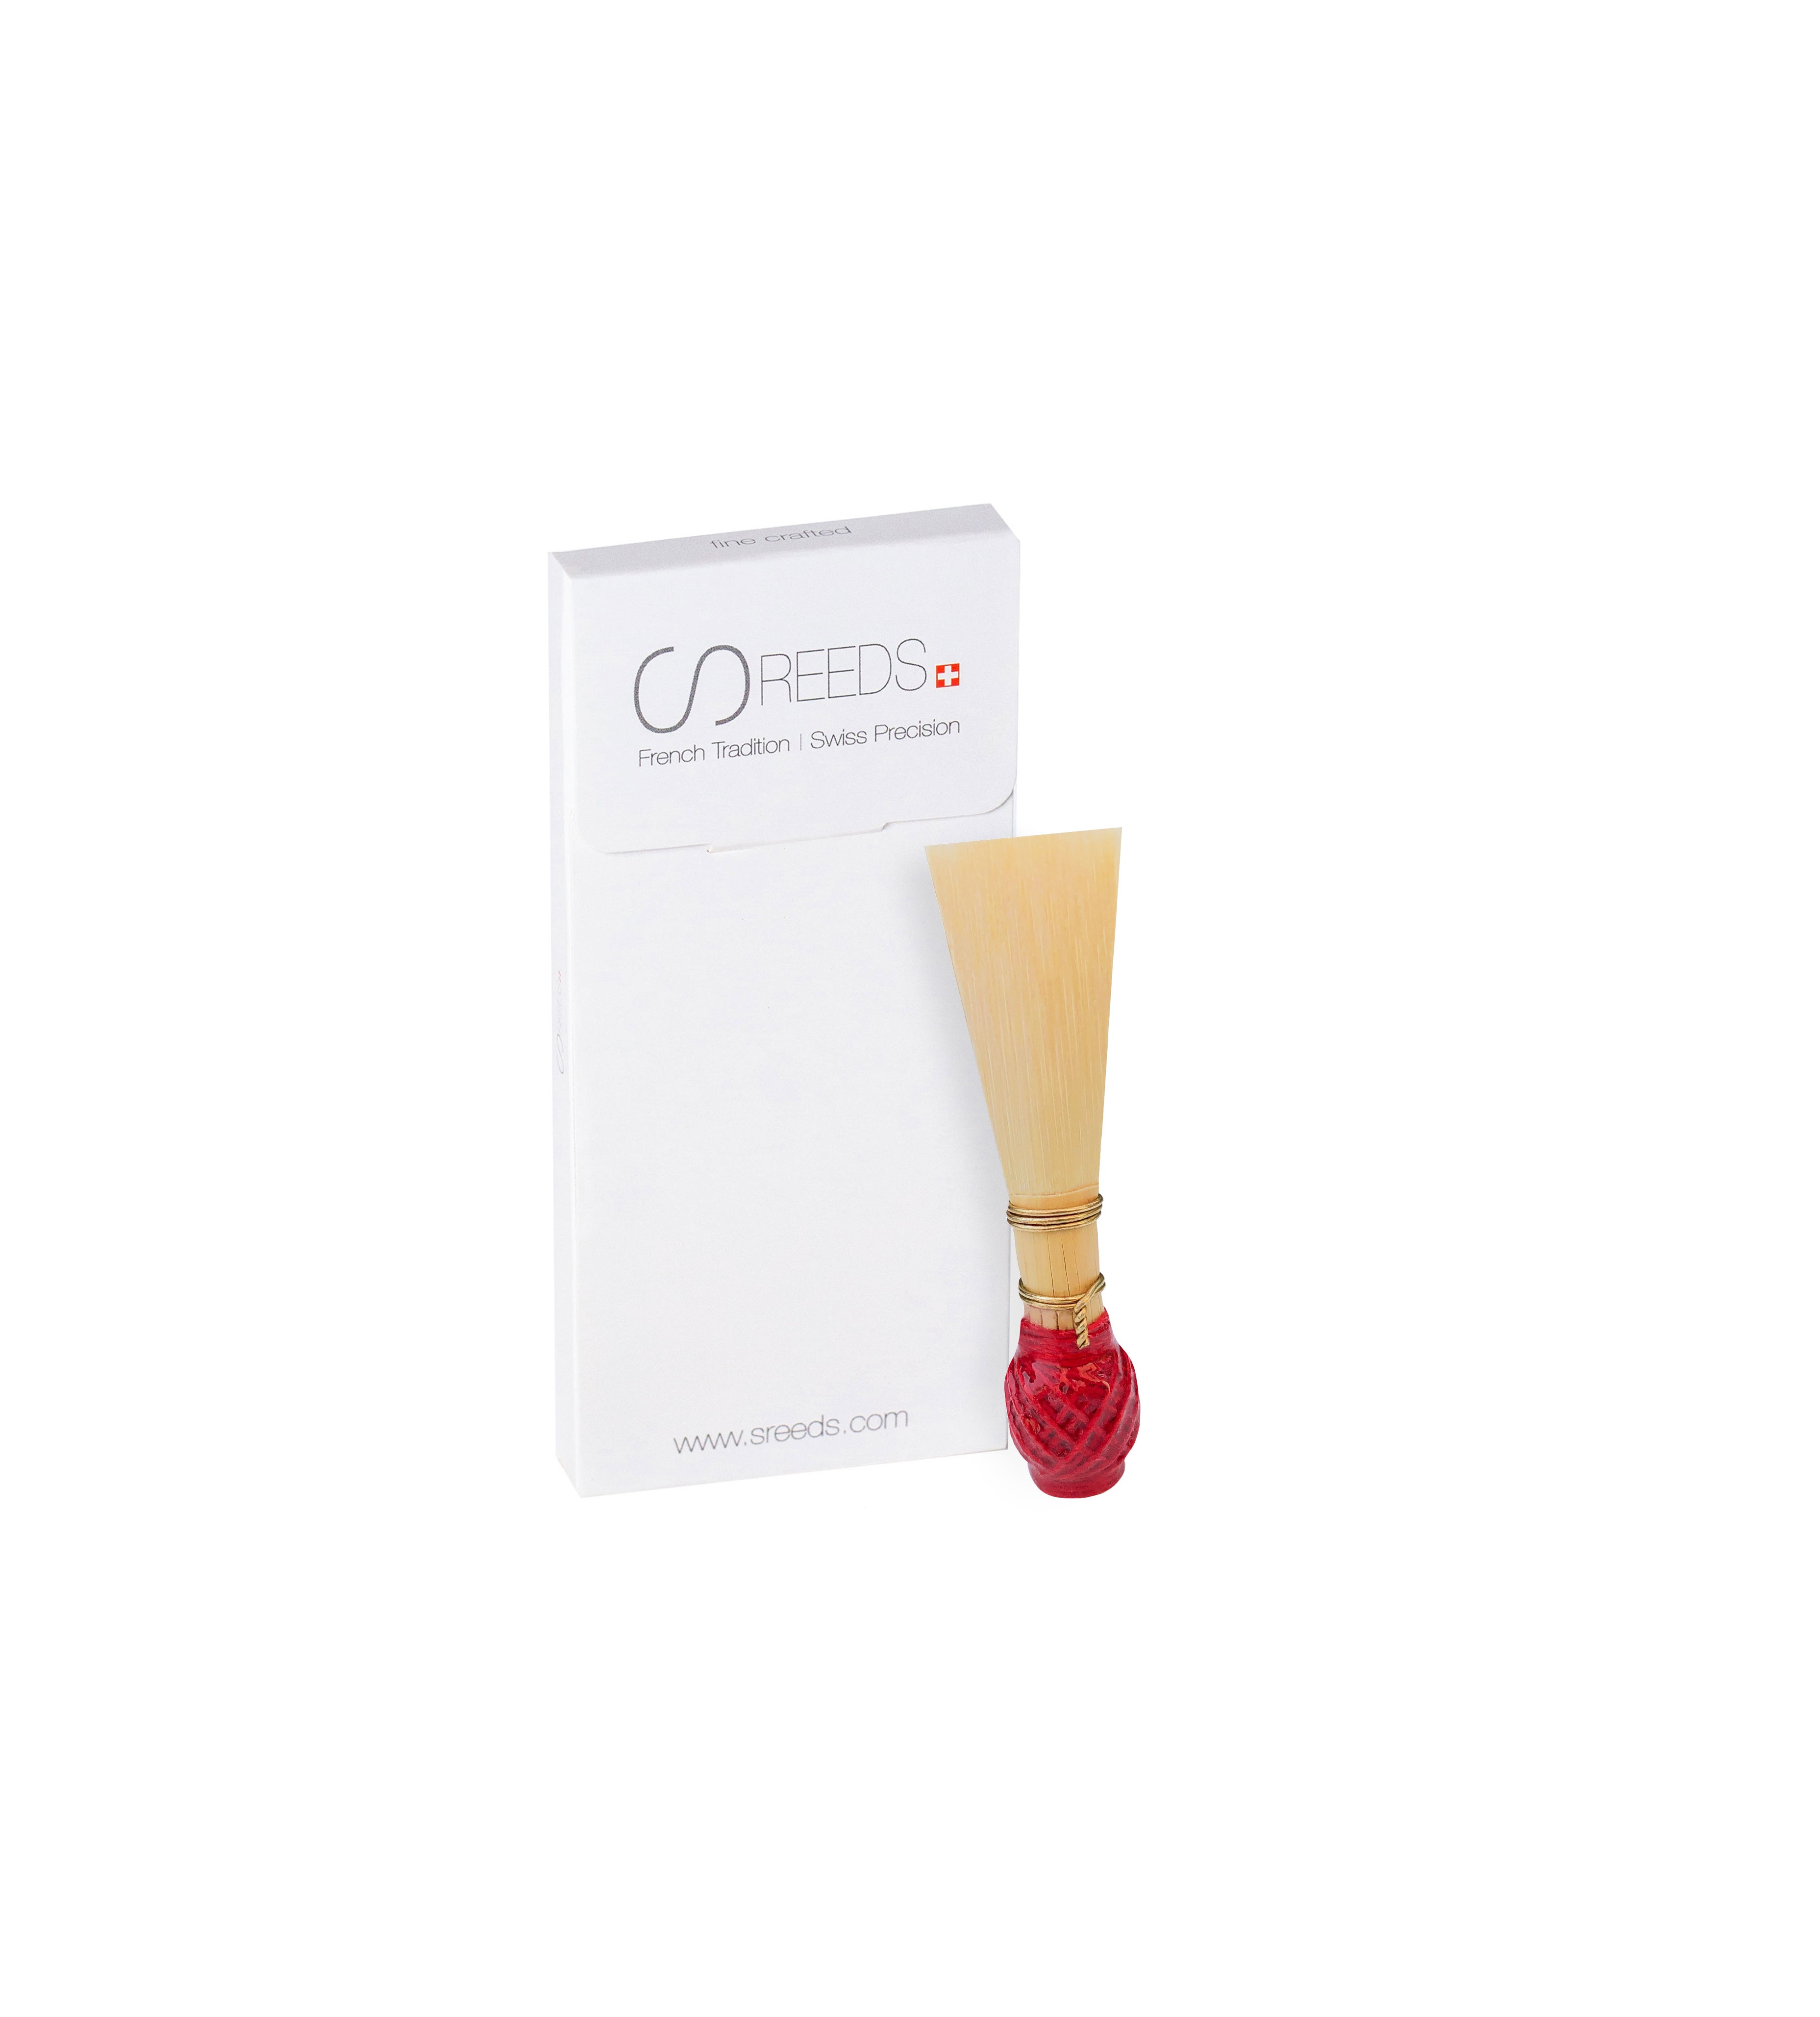
Professional Reeds
Our in house experts can provide you with a unique bassoon reed, made to the detail. 100% accuracy and consistency. Our double reeds are made by request only
Brand: sreedsinternational
Category: Arts & Entertainment > Hobbies & Creative Arts > Musical Instrument & Orchestra Accessories > Woodwind Instrument Accessories > Bassoon Accessories > Bassoon Reeds